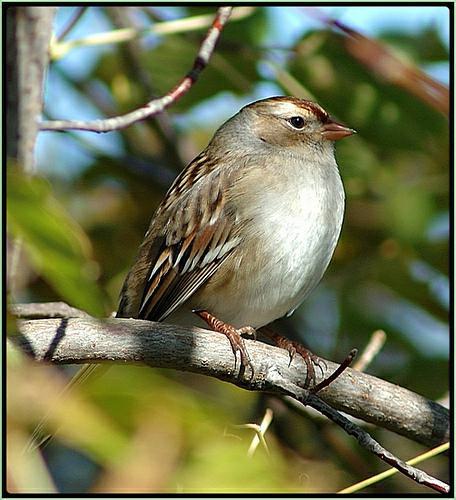
A photo of a field sparrow